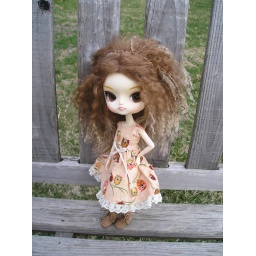
Dal Rot Chan wearing a Sleeping Elf wig and a dress by sewgrandmacathy. Her eyes are glass animal taxidermy eyes.